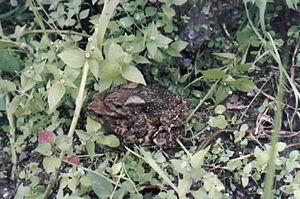
Duttaphrynus est un genre d'amphibiens de la famille des Bufonidae.
Duttaphrynus himalayanus est une espèce d'amphibiens de la famille des Bufonidae.